2010 Tonight Show conflict

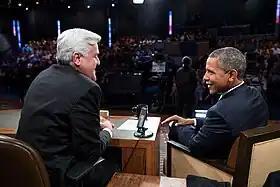
Leno interviewing Barack Obama during his second stint of hosting "The Tonight Show" in August 2013.

The conflict only provided more comedy material for O'Brien's "Tonight Show" during its final episodes. Among other bits, O'Brien put the show up for sale on Craigslist, and then himself; looked back at clips from the show's seven-month tenure that were dubbed "Classic "Tonight Show" Moments"; and designed a bit to seem as though he were spending absurd amounts of NBC's money, such as customizing a Bugatti Veyron, playing audio and video clips with expensive rebroadcast rights, and using a purported "rare ground sloth" to spray Beluga caviar on what was presented as an original Picasso. Because the segments aired in days immediately following the 2010 Haiti earthquake while national fundraising efforts (including some spearheaded by NBC) were ongoing, O'Brien received criticism for wasting resources. In response to the outcry over the expense of these sketches, O'Brien explained that the segments were indeed jokes, and many of the props were either counterfeits or borrowed in exchange for promotional consideration.